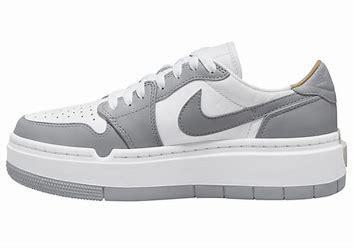
Brand: Jordan
Model: 1 Elevate